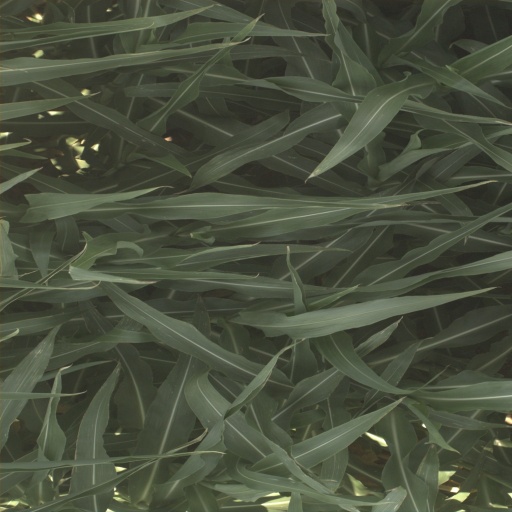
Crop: sorghum